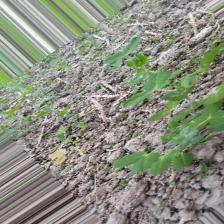
Label: Normal